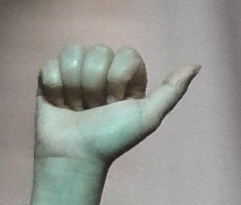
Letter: dhad